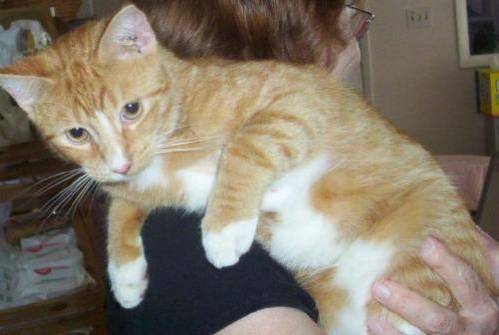
Label: cat